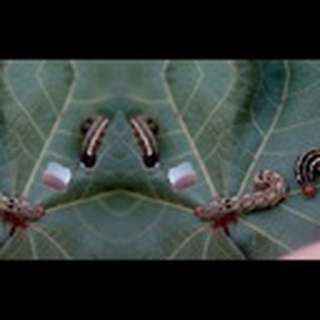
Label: cotton_army_worm